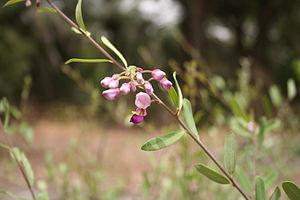
La Forêt classée de Patako est une forêt protégée de l'ouest du Sénégal, située dans le département de Foundiougne, à proximité de la frontière avec la Gambie.
Securidaca est un genre de plantes à fleurs de la famille des Polygalaceae. Ce genre inclut des petits arbres comme Securidaca longipedunculata.
Securidaca longipedunculata est une espèce de plantes à fleurs de la famille des Polygalaceae, notamment utilisée pour ses vertus cosmétiques et médicinales, en médecine traditionnelle africaine.